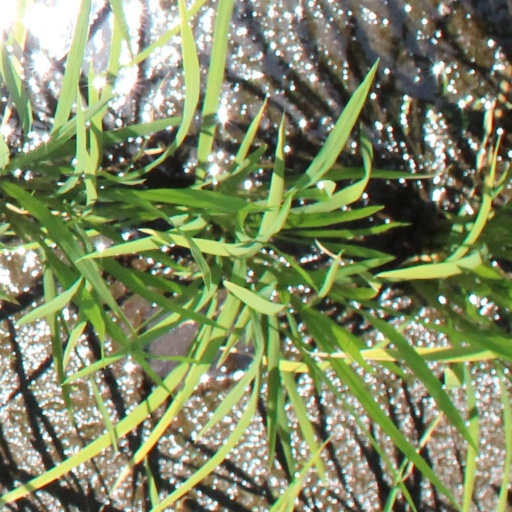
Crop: rice